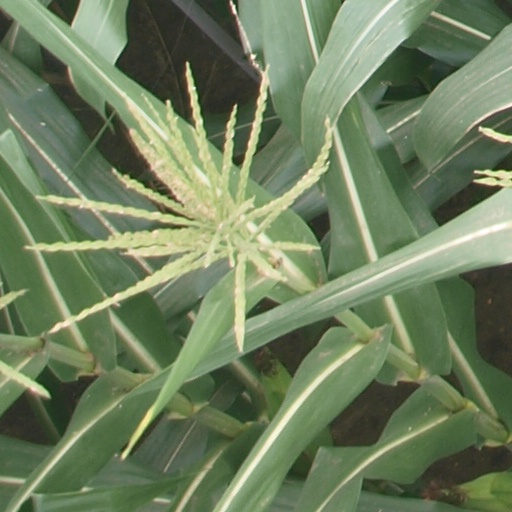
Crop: maize; corn